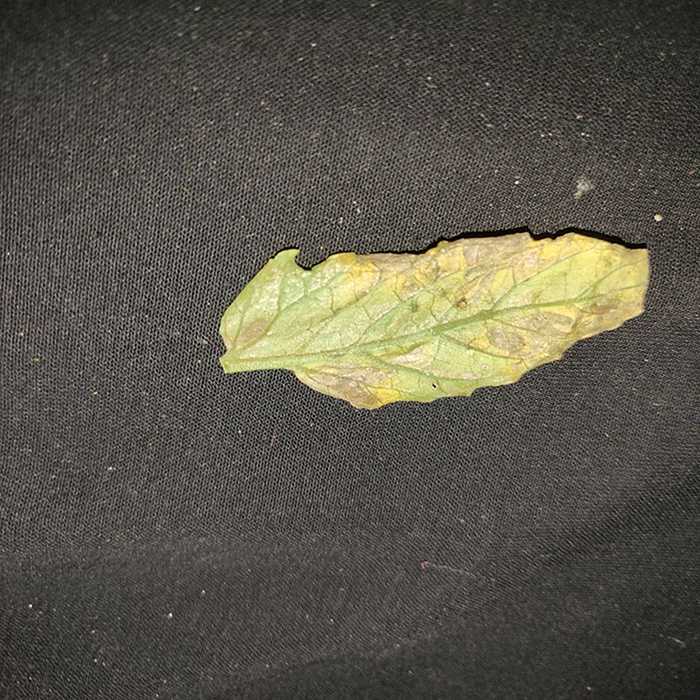
Plant: Tomato
Label: Tomato Bacterial spot